Mad Shadows (novel)

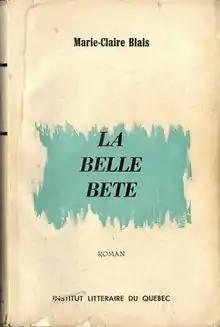
First edition (French)

Mad Shadows is a French-Canadian novel by Marie-Claire Blais, published in 1959. Writing the work at the age of twenty, the novel was Blais's first major literary work. It quickly established her as a rising talent within the Quebec literary scene.